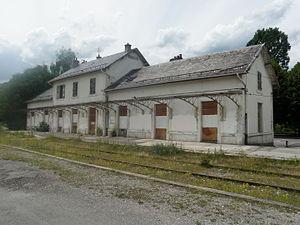
Gare de Divonne-les-Bains, vue du côté voies
La gare de Divonne-les-Bains est une gare fermée située sur le territoire de la commune de Divonne-les-Bains, dans le département de l'Ain, en région Auvergne-Rhône-Alpes.
La compagnie du chemin de fer Nyon-Crassier, est une entreprise suisse de transport ayant exploité, durant le début du XXᵉ siècle, la ligne de chemin de fer Nyon – Crassier – Divonne, dans le canton de Vaud et le département de l'Ain.